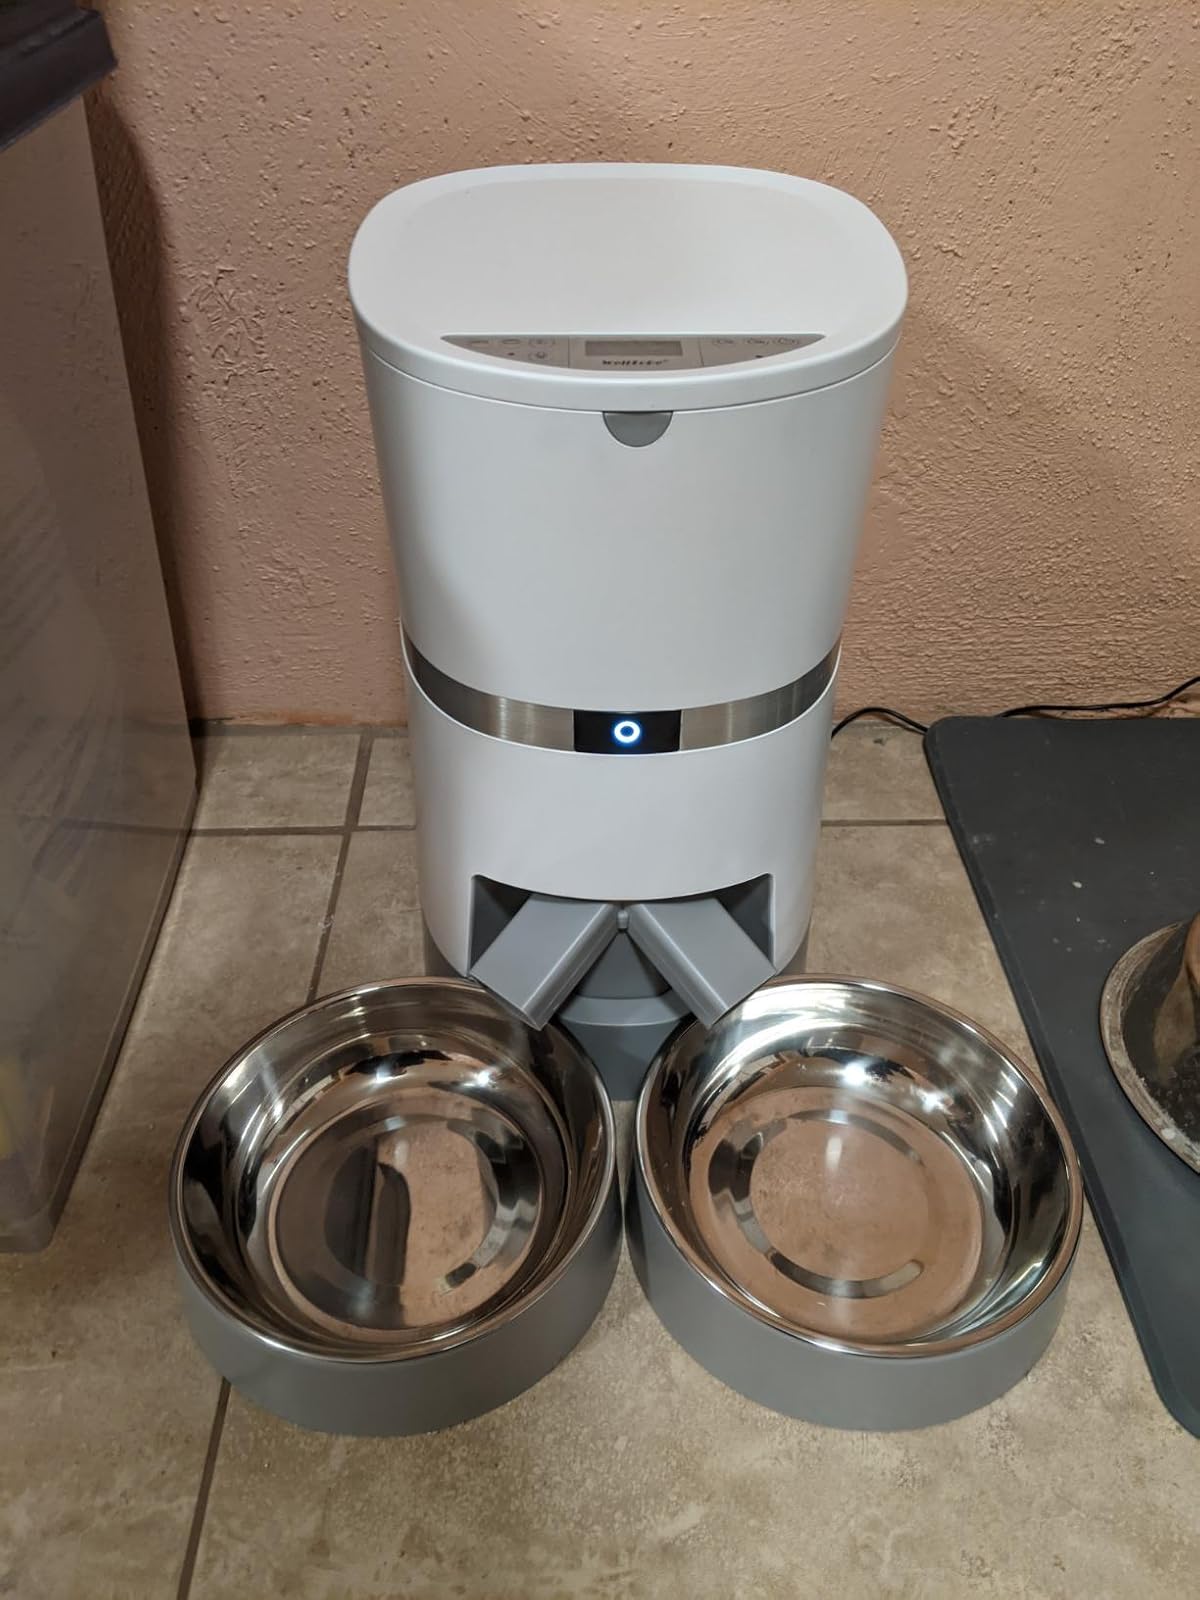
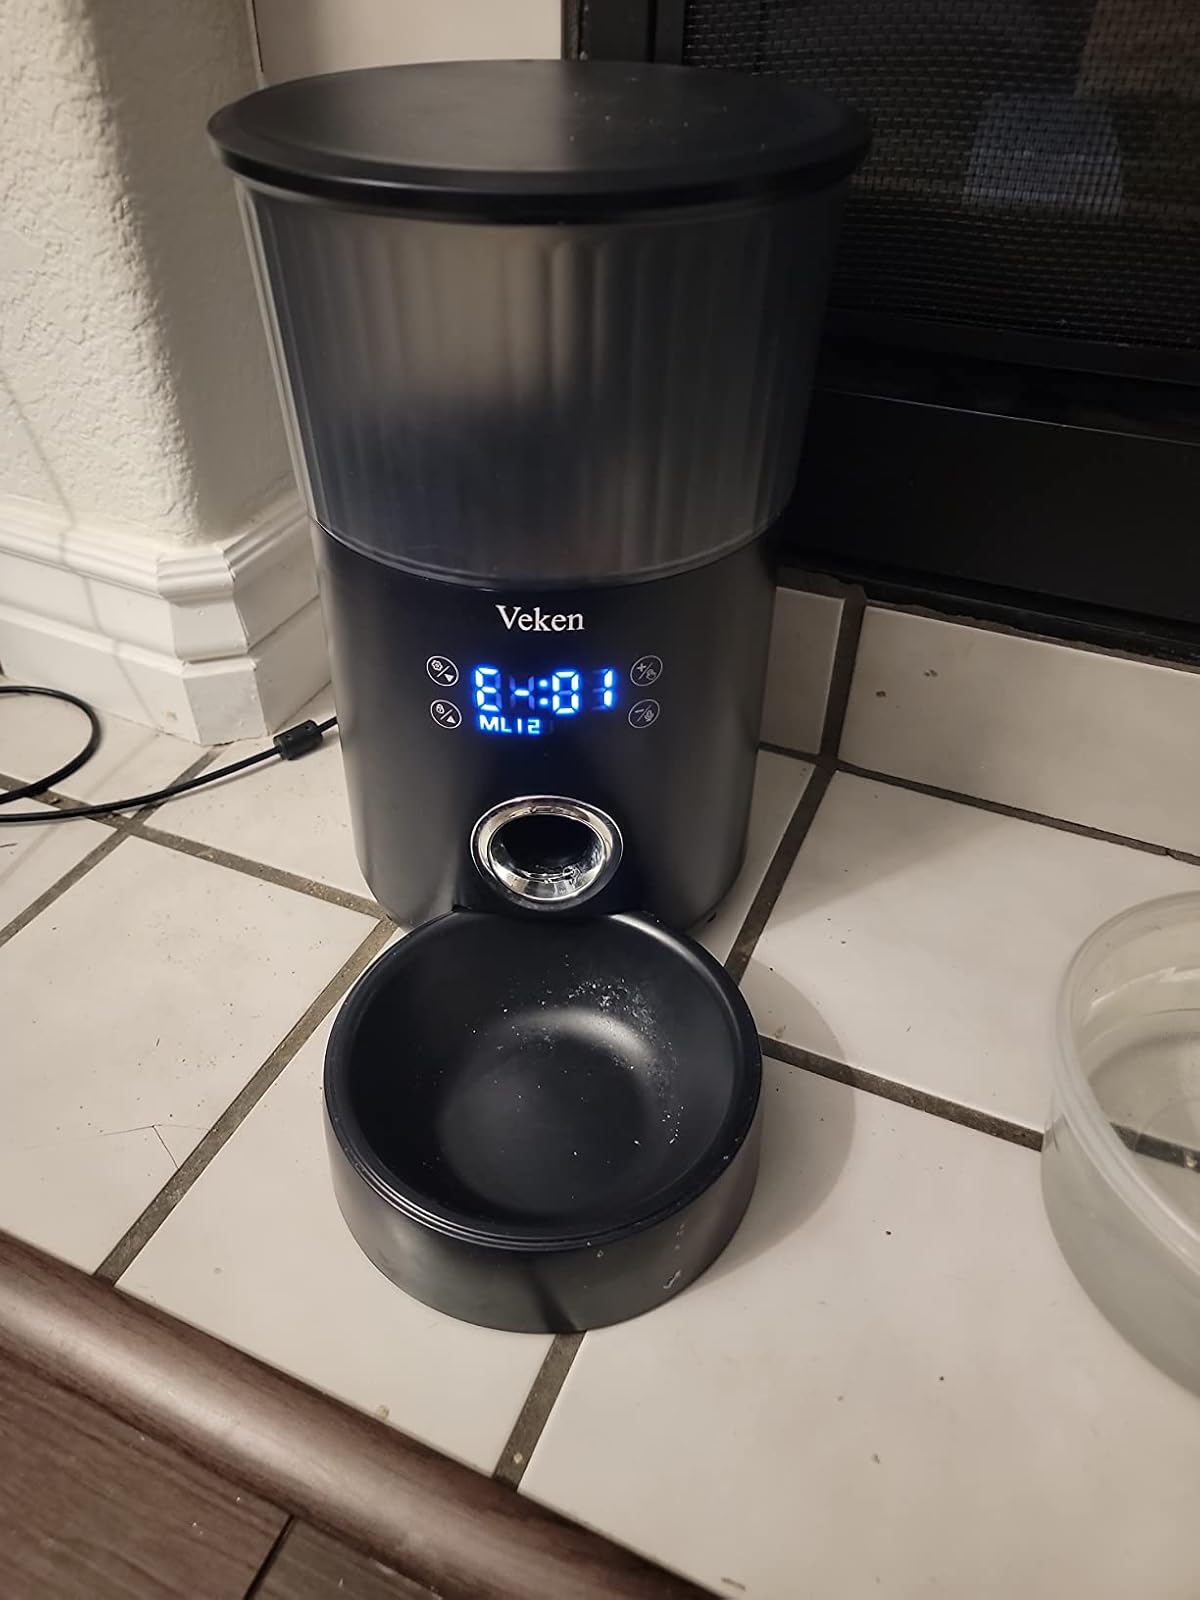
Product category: items_feeder
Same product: no